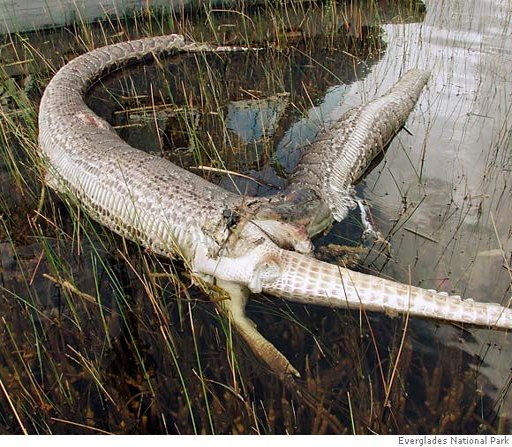
python explodes after animal ... just another day in # # animals